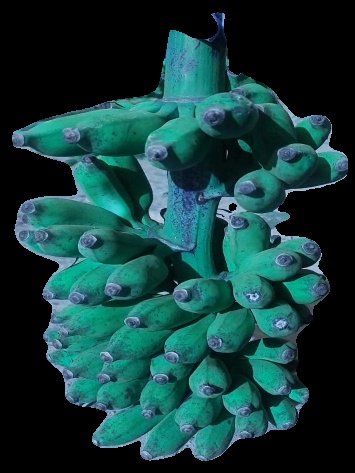
Variety: elakki-bale
Grade: grade3